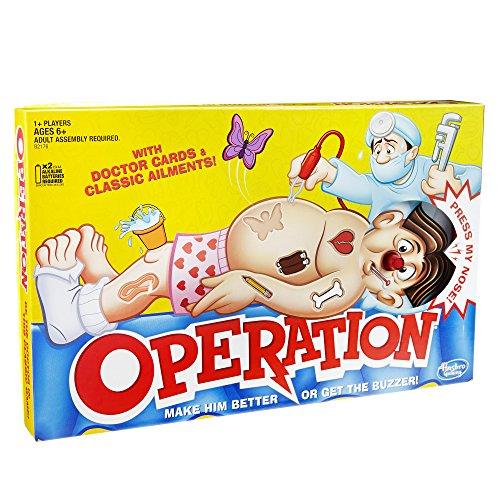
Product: Classic Operation Game
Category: Toys & Games | Games & Accessories | Board Games
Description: All-time skill and action game.
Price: $11.99
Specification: ProductDimensions:1.6x15.8x9.9inches|ItemWeight:1pounds|ShippingWeight:1.3pounds(Viewshippingratesandpolicies)|DomesticShipping:ItemcanbeshippedwithinU.S.|InternationalShipping:ThisitemcanbeshippedtoselectcountriesoutsideoftheU.S.LearnMore|ASIN:B01JF1VRL0|Itemmodelnumber:B2176|Manufacturerrecommendedage:6yearsandup|Batteries:2AAbatteriesrequired.(included)